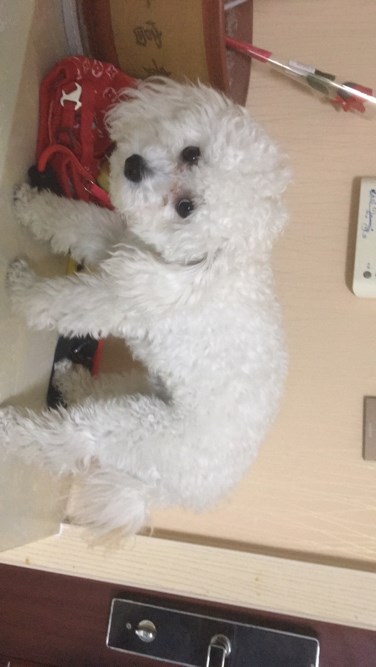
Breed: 3083-n000117-Bichon_Frise